Shaun Hill

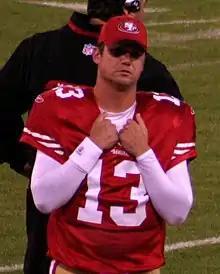
Hill with the 49ers in 2009

Hill delivered an impressive come-back performance in Week 16 against the St. Louis Rams. After throwing three interceptions in the first three quarters, 49ers coaches Mike Singletary and Mike Martz were preparing to bench Hill for J. T. O'Sullivan. Hill convinced his coach to leave him in the game and then led the 49ers on an 80-yard drive, finishing with a touchdown pass to Isaac Bruce for his 1000th career reception. Now down 16-10 and under three minutes left on the clock, Hill got the ball back and completed a 48-yard touchdown pass to Josh Morgan. The 49ers defense intercepted Marc Bulger ending any chance of a Rams comeback and capping Hill's first big late-game rally win.